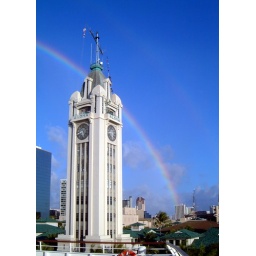
The clock tower on the pier in Oahu, Hawaii